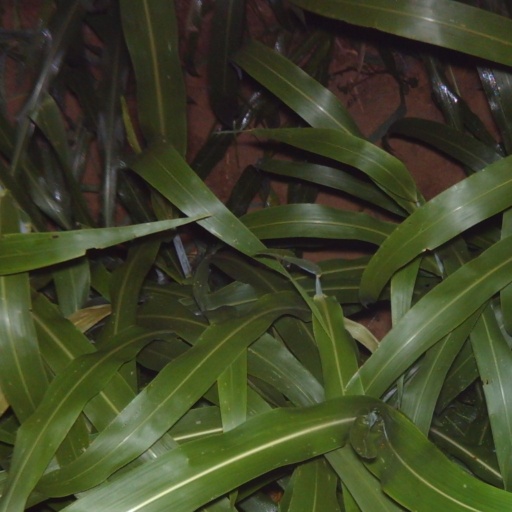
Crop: sorghum